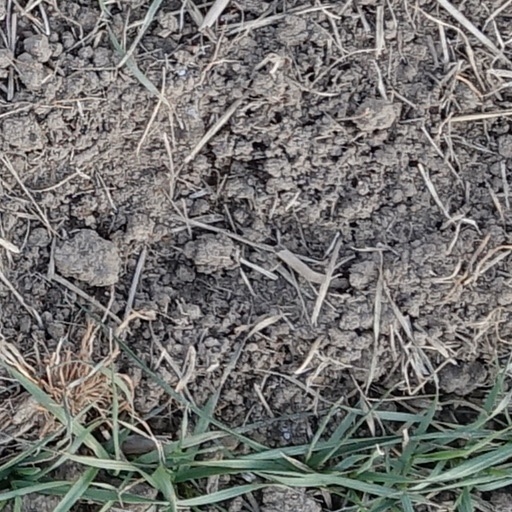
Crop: wheat